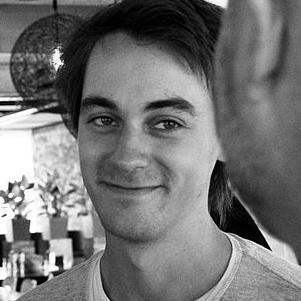
Age: 24